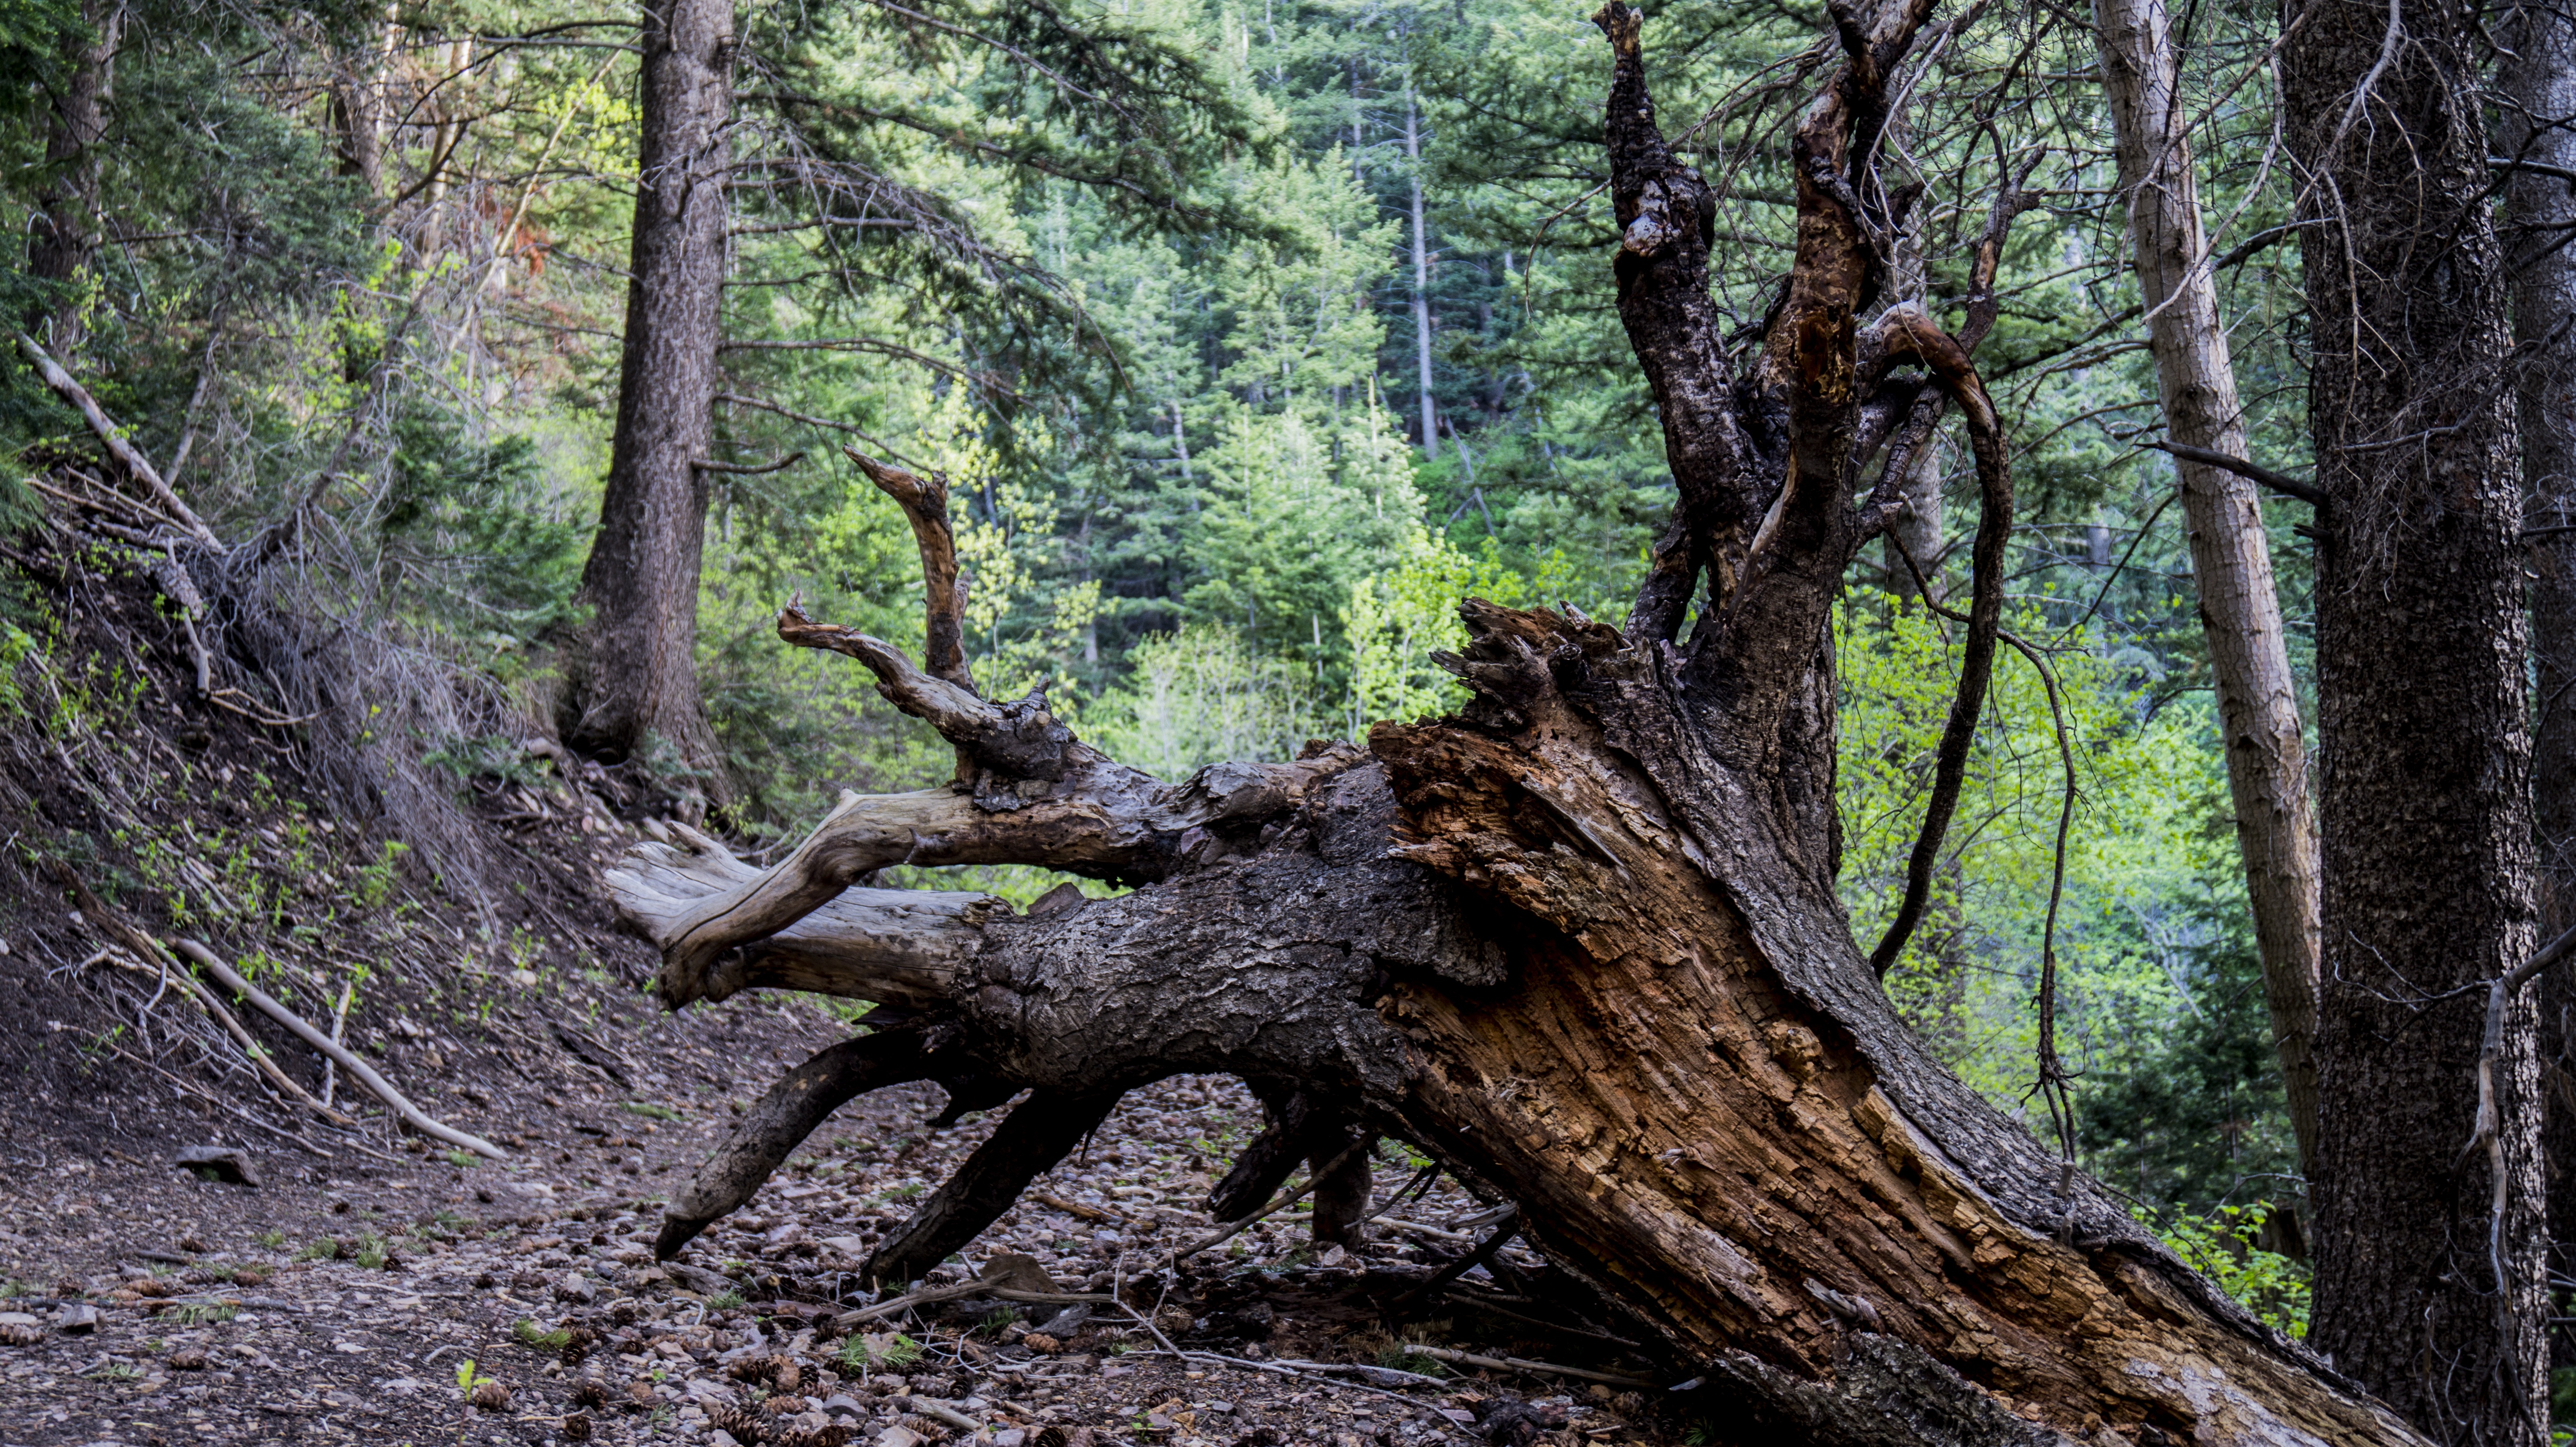
landscape, tree, nature, forest, outdoor, wilderness, branch, growth, plant, wood, trail, leaf, trunk, old, alone, summer, environment, green, jungle, grow, brown, environmental, leaves, earth, rainforest, deciduous, roots, big, grove, woodland, habitat, tree roots, ecosystem, strength, tree with roots, biome, old growth forest, natural environment, woody plant, temperate broadleaf and mixed forest, temperate coniferous forest